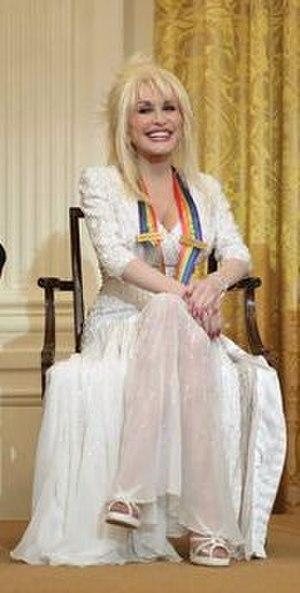
Dolly Rebecca Parton est une chanteuse de country et de pop, auteur-compositeur-interprète, musicienne multi-instrumentiste, actrice, écrivain, scénariste et productrice américaine née le 19 janvier 1946 à Sevierville dans le Tennessee aux États-Unis.